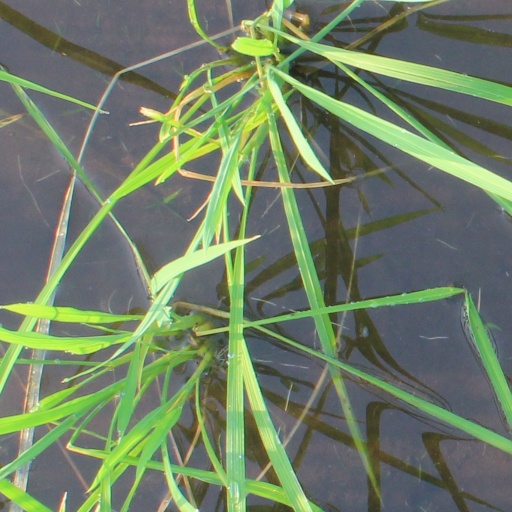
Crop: rice